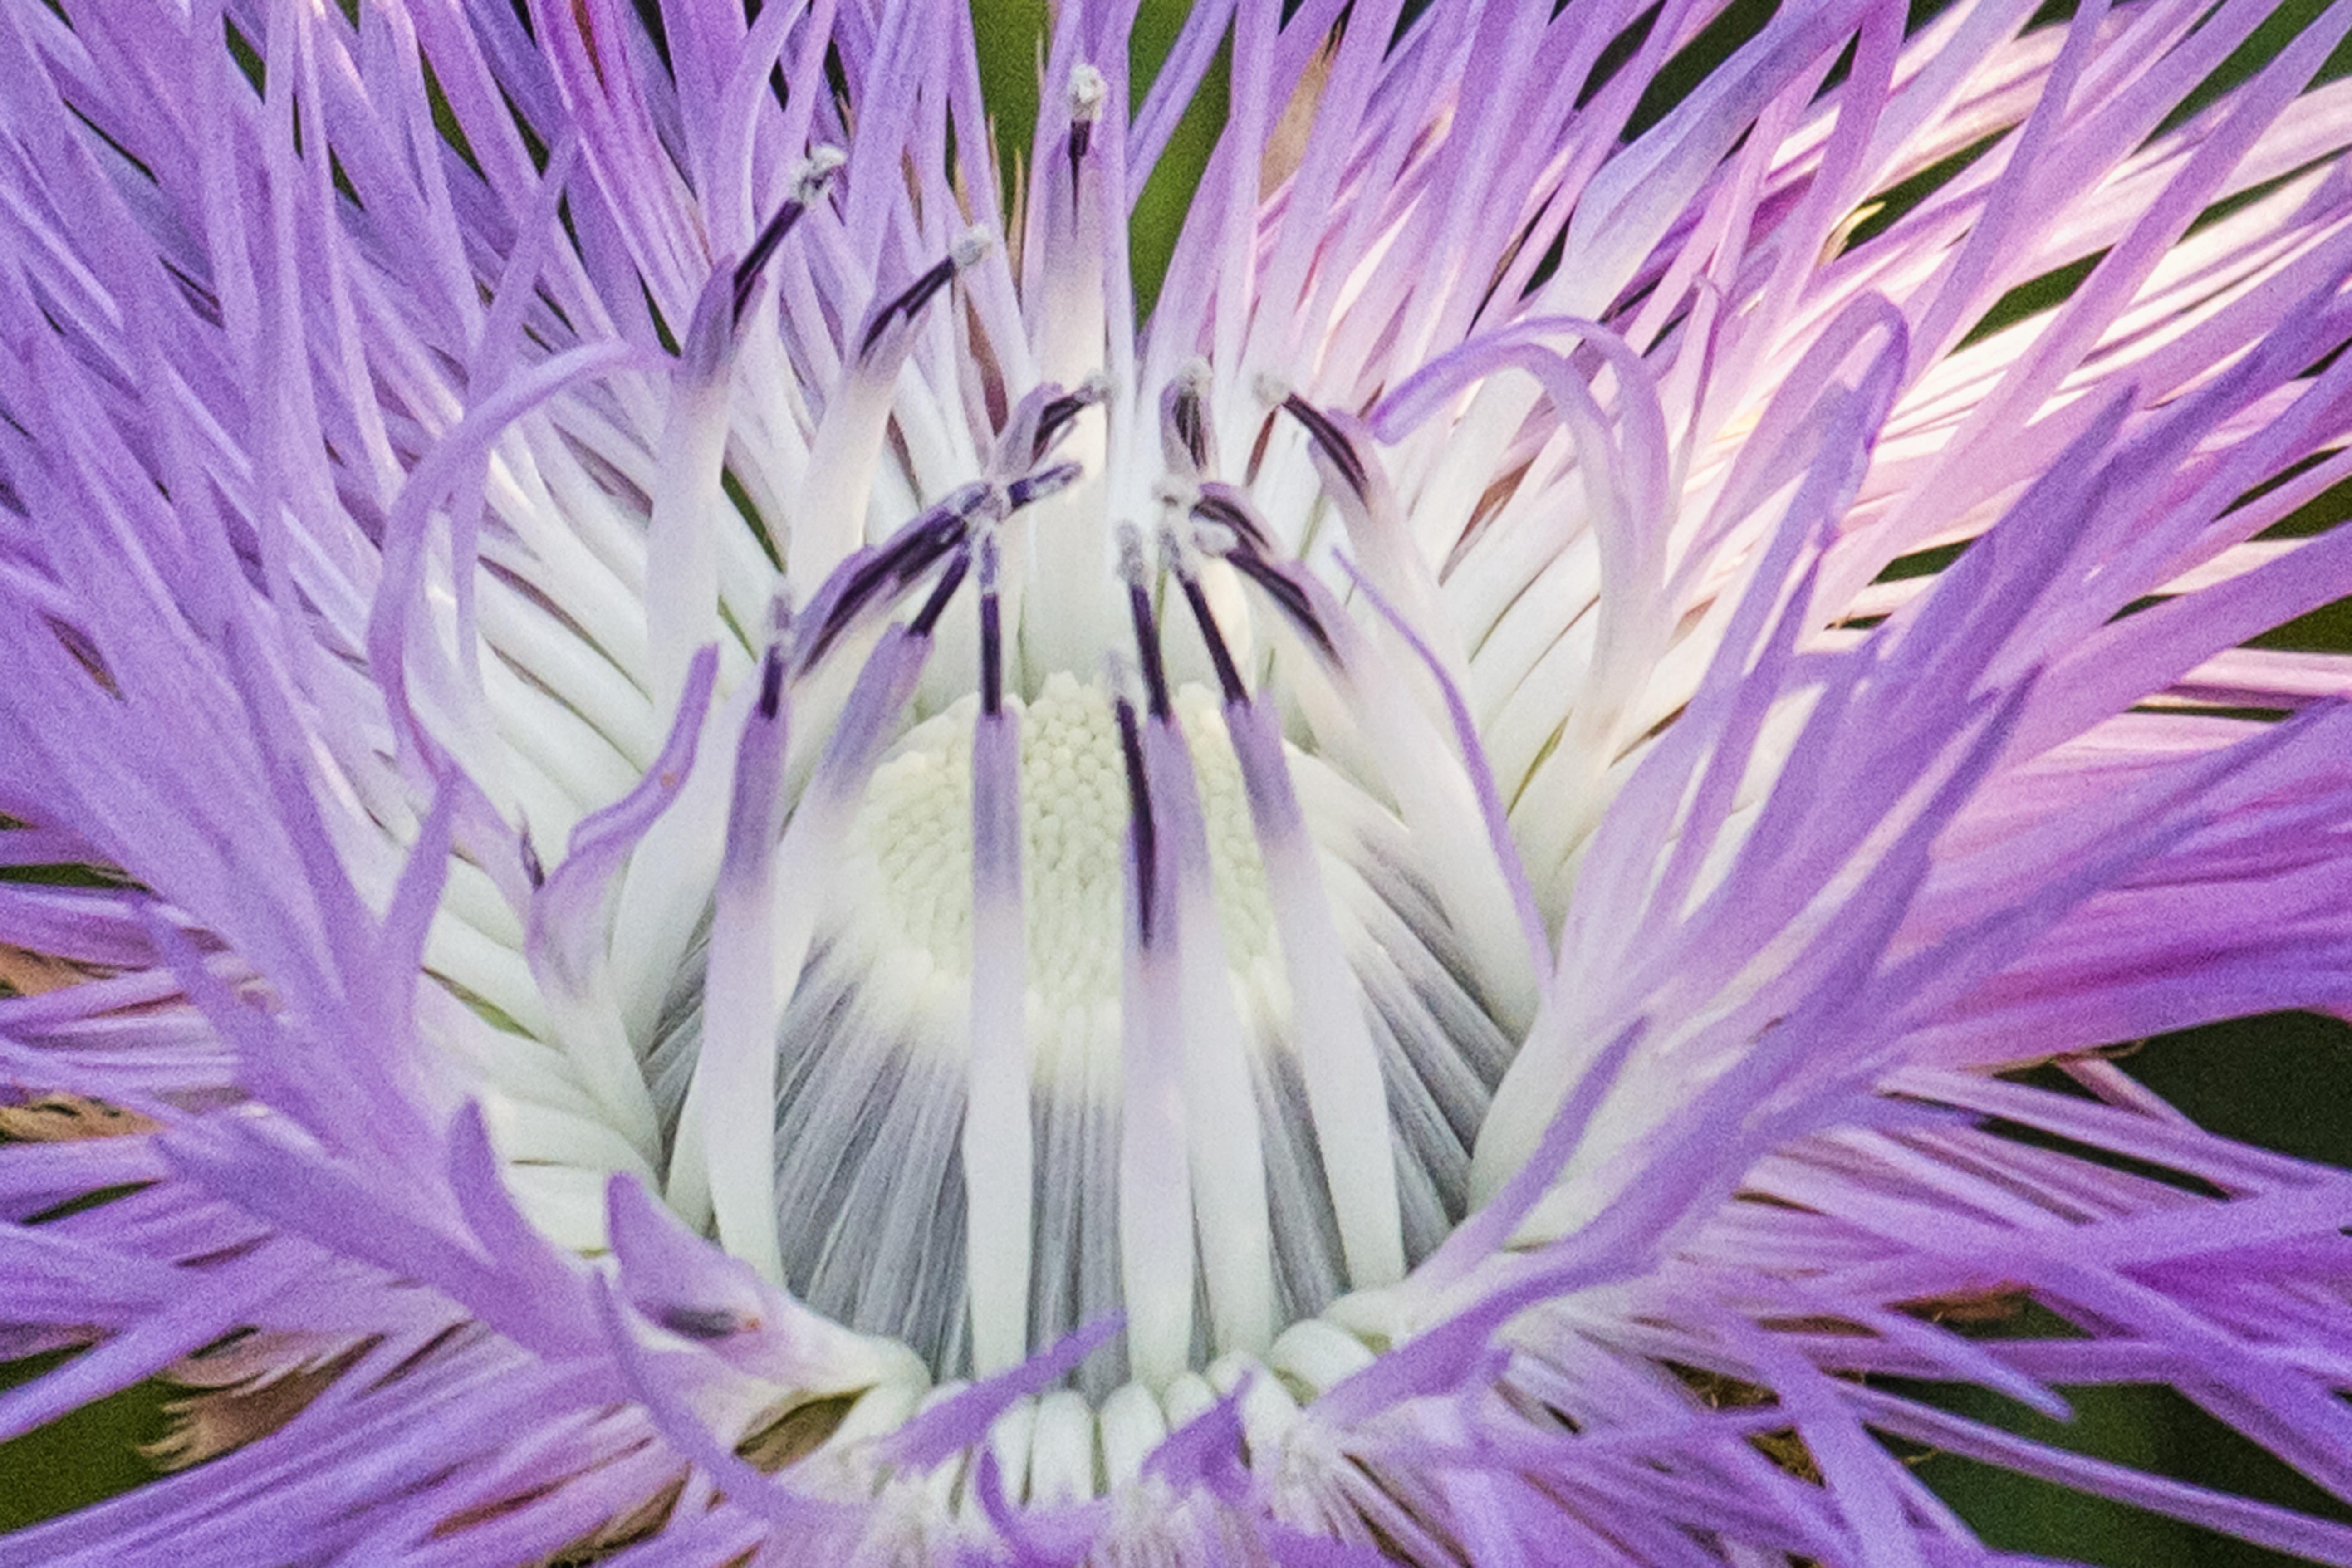
plant, flower, purple, petal, flora, close up, thistle, oklahoma, larrysmith, wichitamountains, americanstarthistle, macro photography, flowering plant, daisy family, land plant